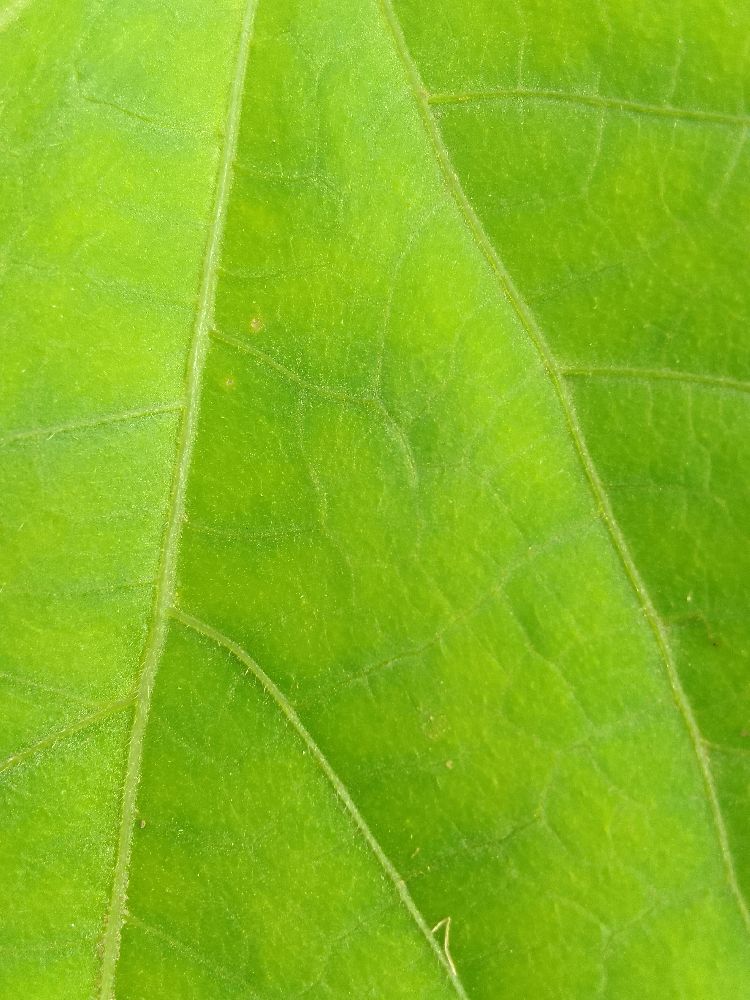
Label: healthy